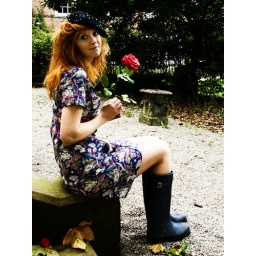
Super cute dress by the wonderful Tina Vu (FrockyWockyDooDah), who exhibited at the 2008 Manchester In Fashion event at Urbis.